Damasta sabotage

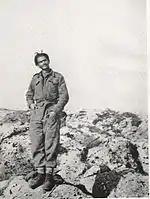
Kephaloyannis Kostas, codenamed "Deerslayer" by SOE - Crete 1944

On the following day, 8 August, the resistance group commanded by the British Special Operations Executive officer Captain Bill Stanley Moss MC consisting of eight Cretans from Anogeia organized into EOK (Kefalogiannis, Stavrakakis, Sbokos, Spithouris, Skoulas and Kontokalos) and six escaped Russian prisoners of war, marched to the main road connecting Rethymno and Heraklion. Moss had previously created a small strike force of escaped Russian POWs working with the andartes, planning to attack enemy transport on the Heraklion-Rethymno road. However, in the light of events in Anogeia, he instead set out to waylay the inevitable response before the German troops left their transport and deployed, so that Anogeia might be saved.